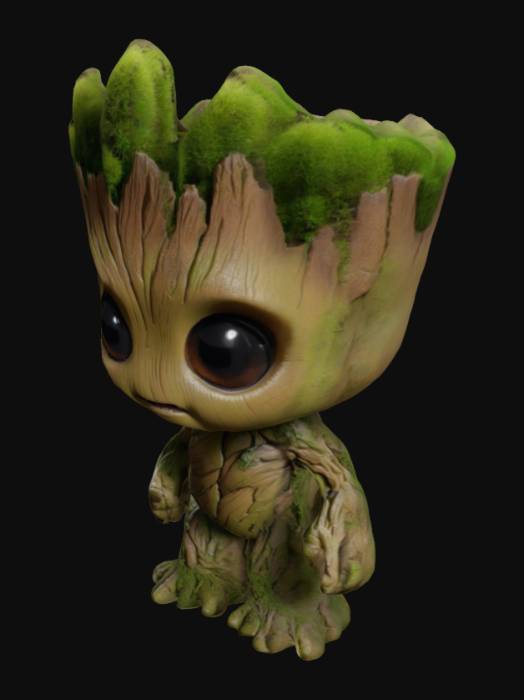
미적 점수 (1~10점): 8